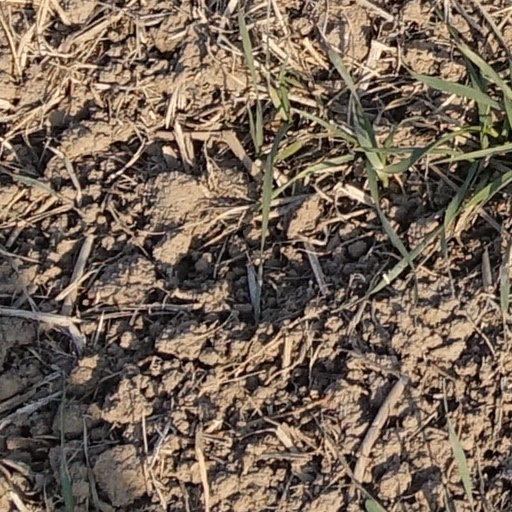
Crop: wheat